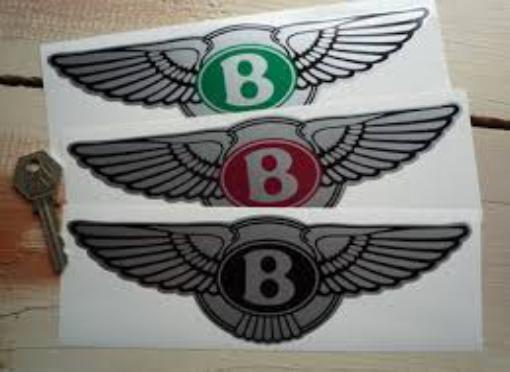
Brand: Bentley
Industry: Transportation